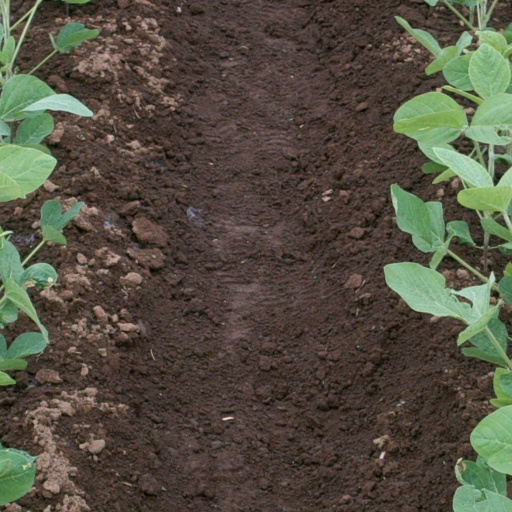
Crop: soybean